New Zealand Army

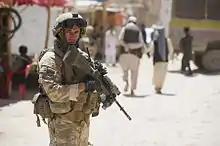
A New Zealand Army soldier in Afghanistan during 2011

The following is a list of the Corps of the New Zealand Army, ordered according to the traditional seniority of all the Corps.